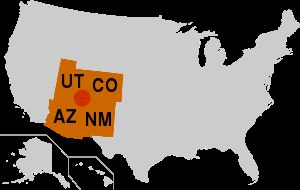
Four Corners
Four Corners-området er markeret med rødt på kortet
Four Corners er et område i USA beliggende i det sydvestlige Colorado, nordvestlige New Mexico, nordøstlige Arizona og sydøstlige Utah. Navnet stammer fra Four Corners Monument, som er placeret dér, hvor de fire delstater mødes – det eneste sted i USA, hvor fire delstater grænser op til hinanden. Størstedelen af området tilhører selvstyrende indianerstammer. To af disse stammer er navajoerne og ute-bjergstammen, der, som de fire delstater, begge har en grænse ved Four Corners Monument. Den økonomisk og indbyggermæssigt største by i området er Farmington i New Mexico.